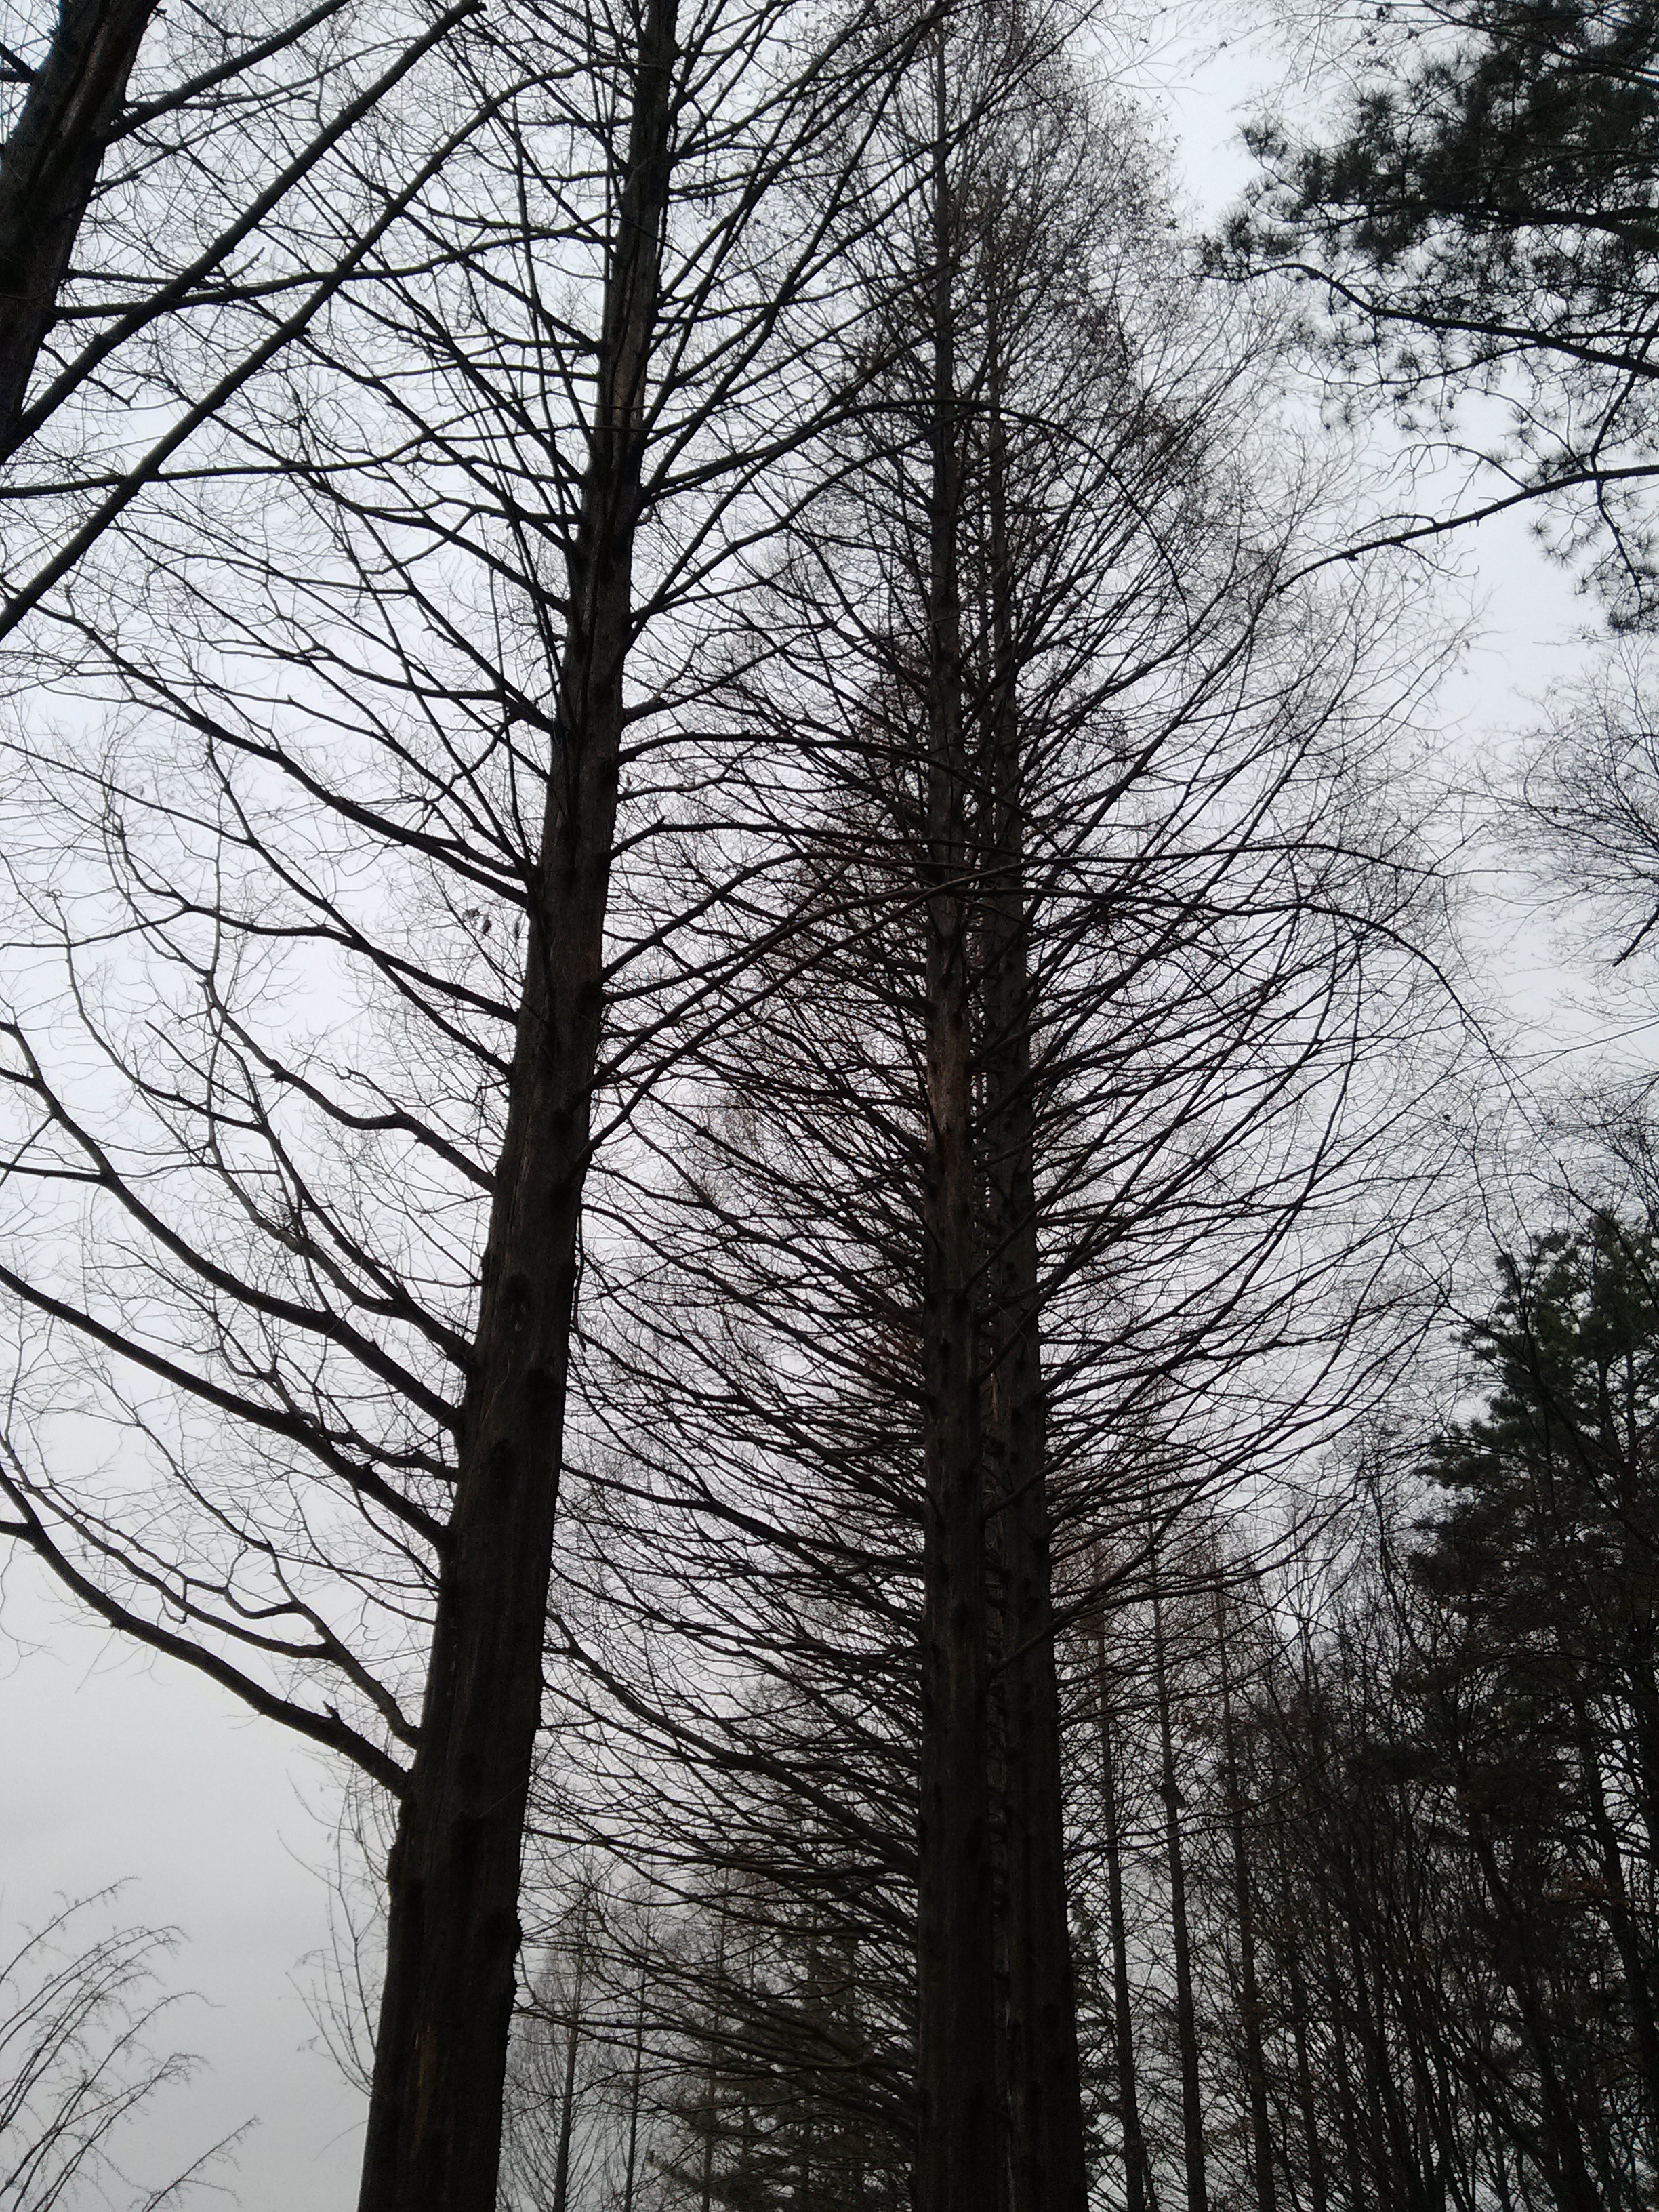
tree, nature, forest, branch, silhouette, snow, winter, black and white, plant, wood, leaf, frost, autumn, weather, monochrome, season, spruce, woodland, habitat, freezing, monochrome photography, atmospheric phenomenon, woody plant